Bald Mountain (Murray County, Georgia)

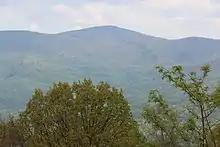
Bald Mountain viewed form Fort Mountain State Park

Bald Mountain is a summit in the U.S. state of Georgia. The elevation is .